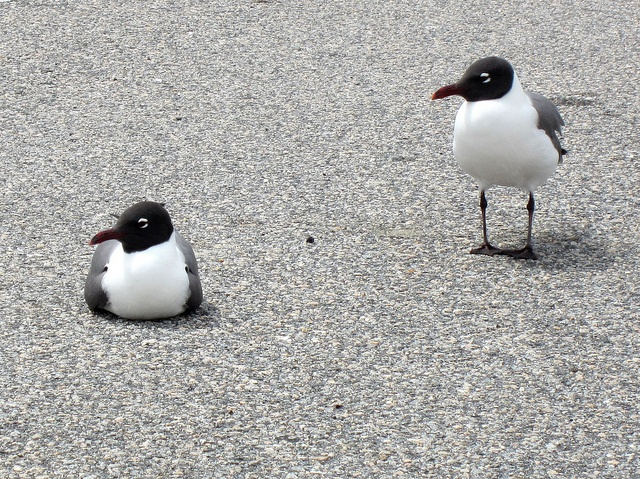
One bird rests on the pavement while another stands watch.
Two balck and white birds are sitting and standing on pavement.
One bird laying a road while another stands nearby.
Two seagulls, one standing, one sitting, looking to their right.
Two birds are on asphalt and one is standing while the other sits.